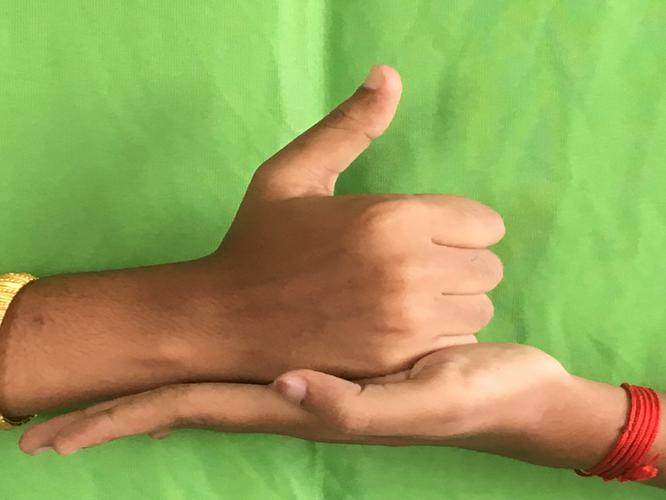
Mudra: Shivalinga
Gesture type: double_hand